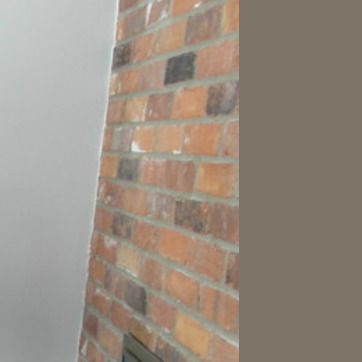
Material: brick